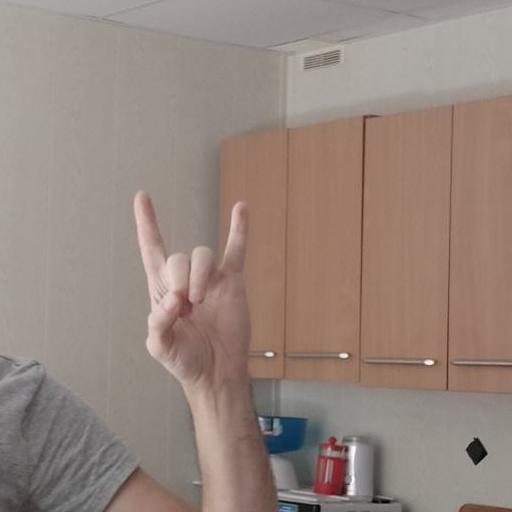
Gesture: rock